Geelong

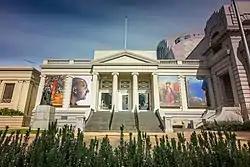
Geelong Art Gallery, 2016

In local government, the Geelong region is covered by the City of Greater Geelong. The council was created in 1993 as an amalgamation of a number of other municipalities in the region, with the council chambers located at the Geelong City Hall in central Geelong. The city is made up of four wards - Brownbill (central Geelong and inner suburbs), Bellarine, Kardinia (southern Geelong, south of the Barwon River) and Windermere (northern suburbs). Brownbill, Kardinia and Bellarine are each represented by three councillors, whereas Windermere is represented by two.